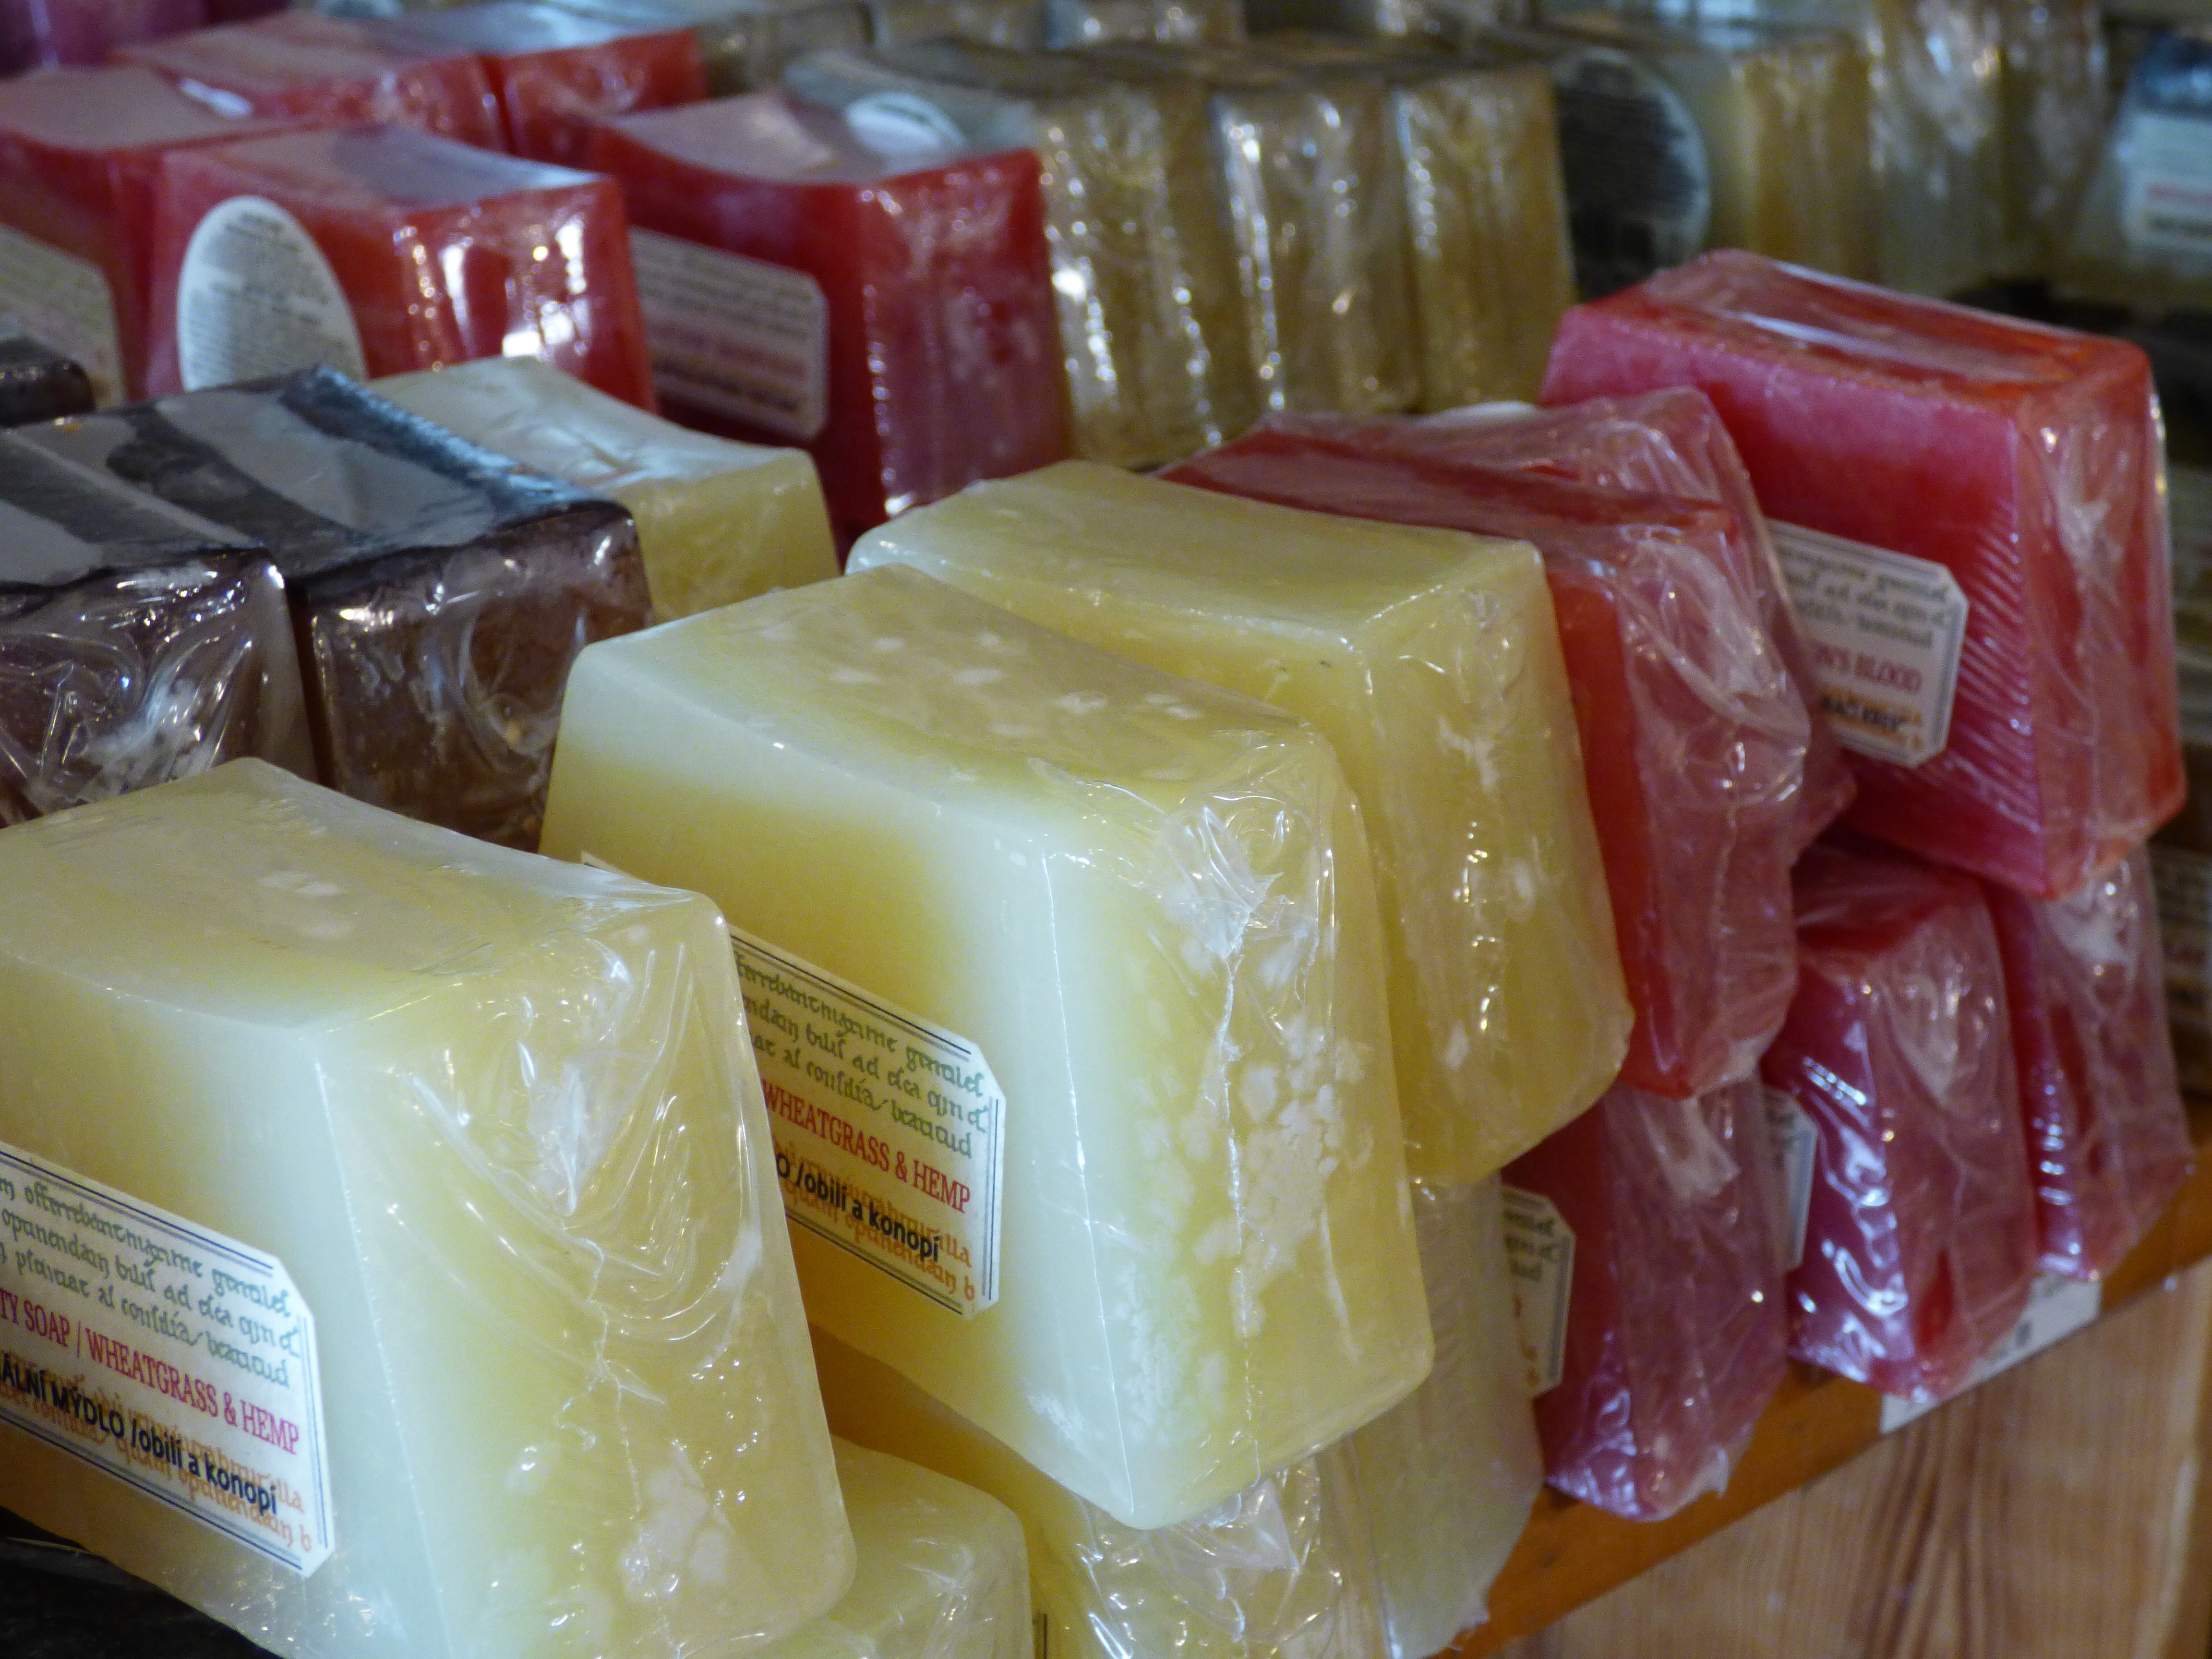
food, produce, washing, wash, toilet, soap, spa, beauty, perfume, cosmetics, hygiene, the smell of, fragrances, perfumery